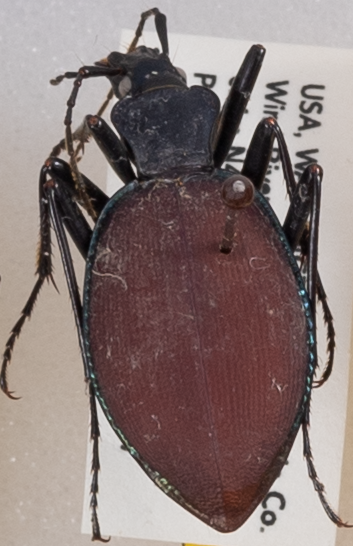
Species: Scaphinotus angusticollis
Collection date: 2019-08-27
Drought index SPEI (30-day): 0.3
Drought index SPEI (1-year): -1.45
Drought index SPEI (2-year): -1.69